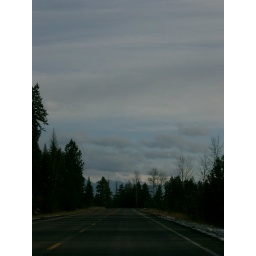
open road in big sky country